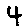
Label: 4